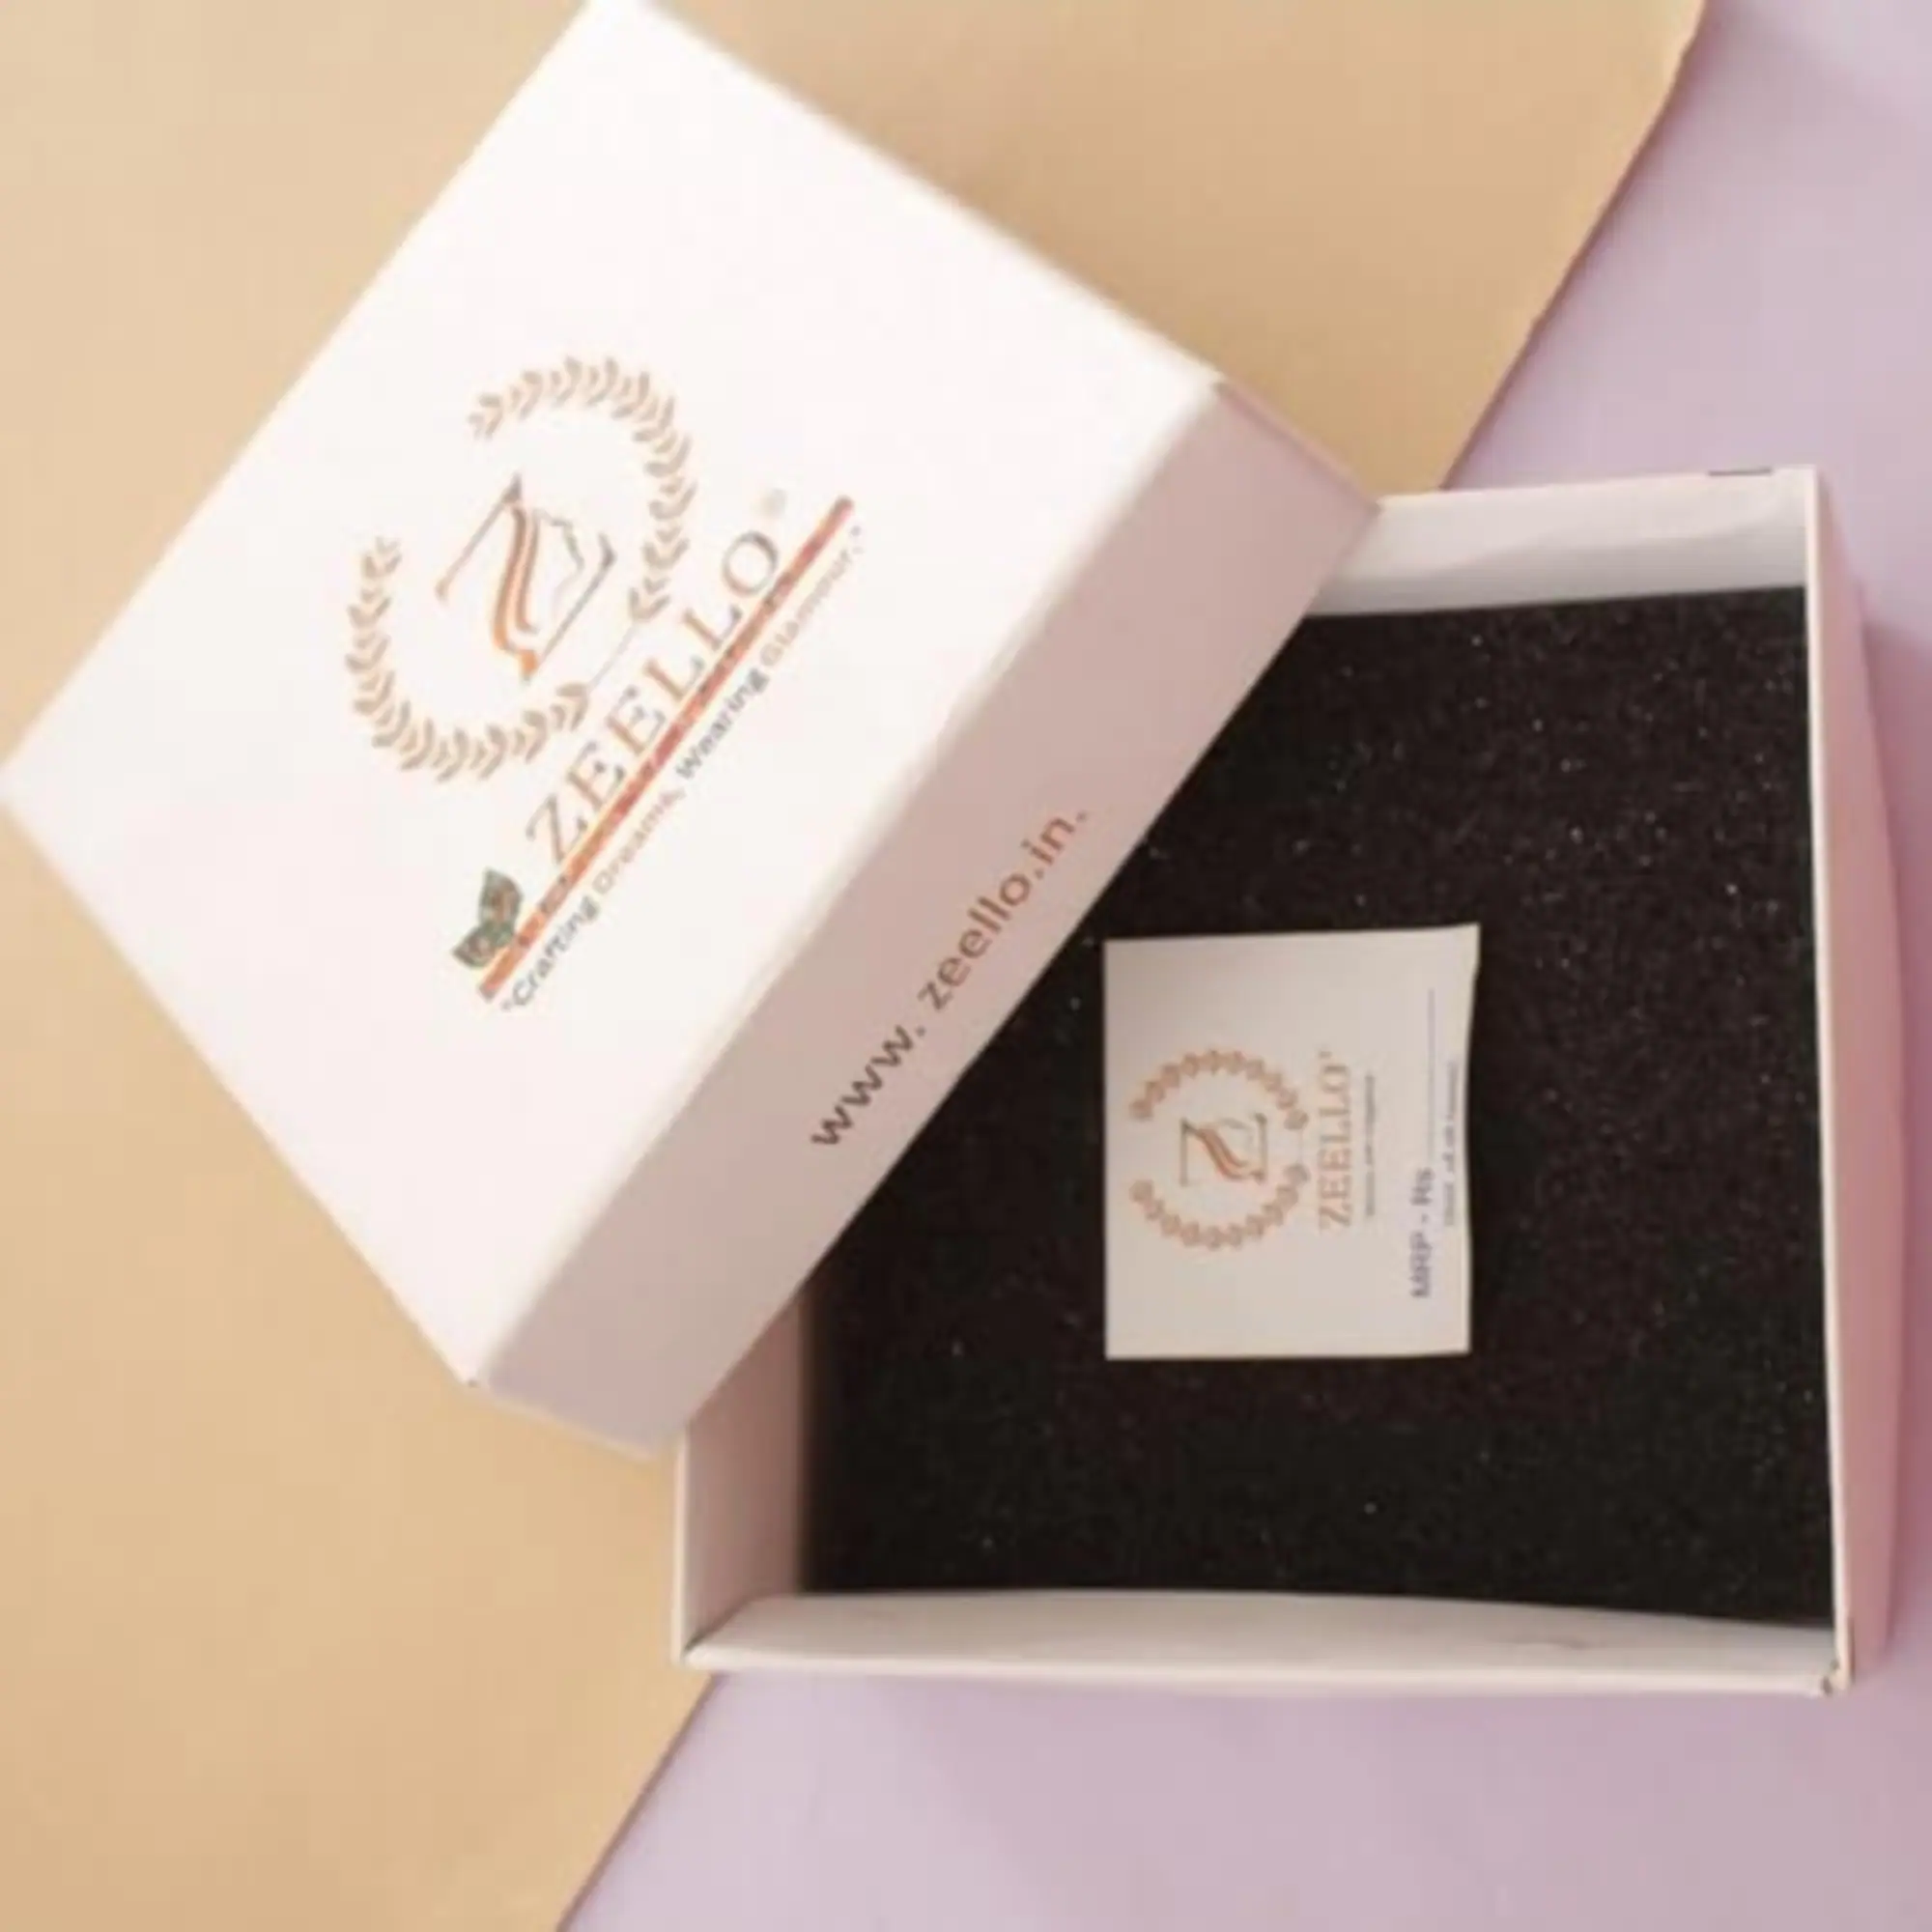
ZEELLO Stylish Black Round Shape Gold Tone Traditional Drop Earring | Trendy Wedding Jewellery | Birthday Gift for Girls and Women | Anniversary Gift for Wife
Type: Earrings
Brand: ZEELLO
Price: Rs. 700
Item Weight : 12gm﻿Item Dimension: (L*W*H) : 8*4.5*1 Centimiters﻿ These elegant black round earrings are the Ideal accessory to complement your saree or any other outfit. The classic round shape and sparkling black stones add a touch of glamour and sophistication to any look. Lightweight and comfortable to wear, these earrings are ideal for all-day wear. The durable materials ensure long-lasting beauty, If you're looking for a beautiful and versatile piece of jewelry, these black round earrings are the good choice.About This Item:What You Get:  A pair of elegant black round earrings with sparkling black stones and a gold-toned finish."Design : Round Birds Stylish Shape Design" "Colour : Black Gold Tone" "Dimension: Length 8cm Breadth 4.5 Cm"﻿Why You Wear It: To elevate your style, add a touch of glamour, and complement your outfit, be it a traditional saree or a modern dressAdditonal Information:Item Weight : 12gm﻿Item Dimension: (L*W*H) : 8*4.5*1 Centimiters﻿Disclaimer:This product is intended for decorative purposes only and should be handled with care to avoid damage. Not suitable for children under 3 years due to small parts that may pose a choking hazard.
Features: Stainless Steel,Gold Tone,Round Shape,Black Colour
Included: Black-Round-Shape-Drop-Earring-Set